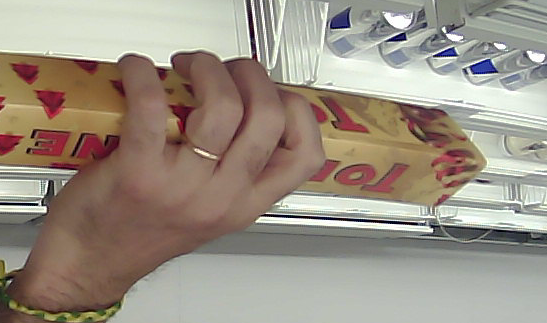
Product: toblerone_white